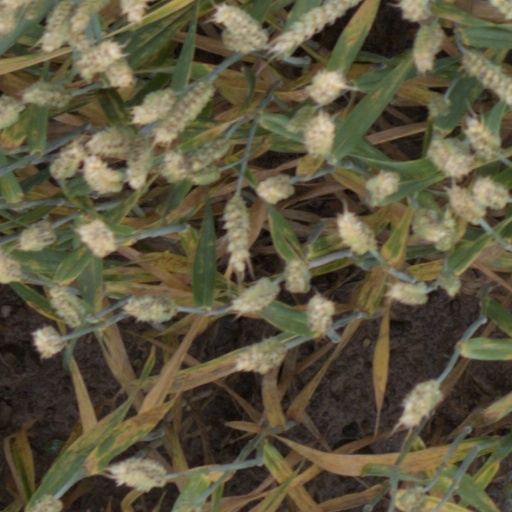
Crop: wheat